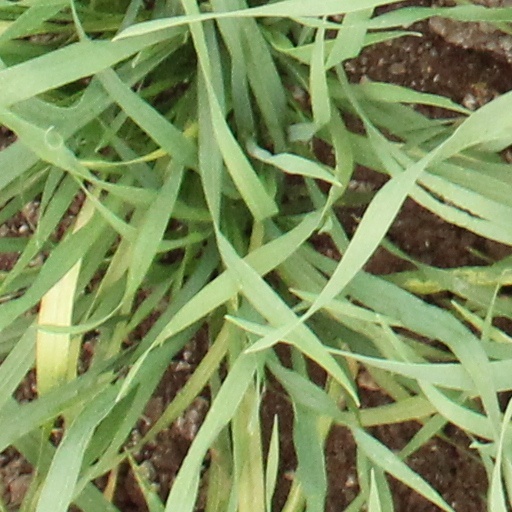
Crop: wheat